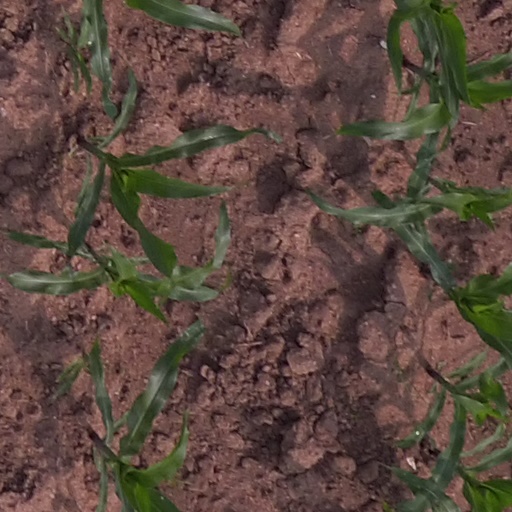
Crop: maize; corn